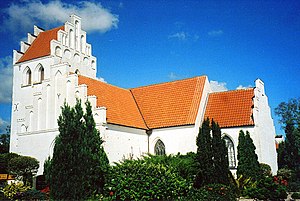
Tybjerg Kirke
Tybjerg Kirke
Tybjerg kirke er en kirke beliggende på en forhøjning i selve Tybjerg landsby umiddelbart øst for Tybjerggård og er synlig vidt omkring i landskabet ligesom den nærliggende Aversi Kirke. Ved indkørsel i Tybjerg fra den nærliggende landsby Tybjerglille Bakker troner kirken imposant bag den hvidkalkede kirkegårdsmur.